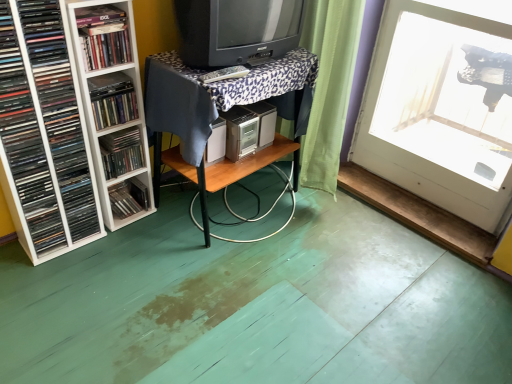
Question: Locate several spots within the vacant area that is in front of white plastic shelf at left. Your answer should be formatted as a list of tuples, i.e. [(x1, y1)], where each tuple contains the x and y coordinates of a point satisfying the conditions above. The coordinates should be between 0 and 1, indicating the normalized pixel locations of the points in the image.
Answer: [(0.238, 0.645)]